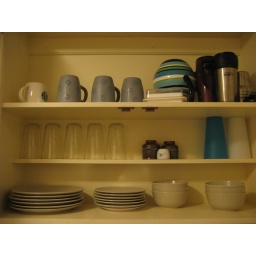
Cleaned almost every plate, bowl and glass in this cupboard today. I have a habit of putting off dishes.